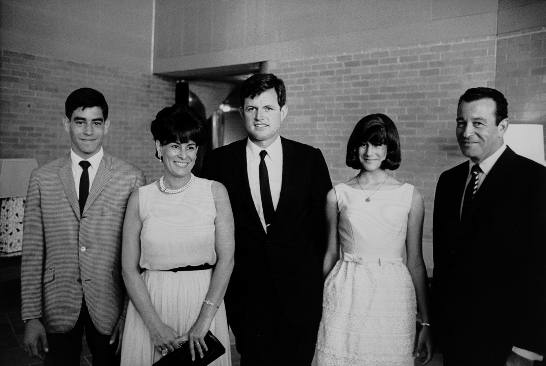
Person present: Yes